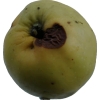
Label: Apple 13